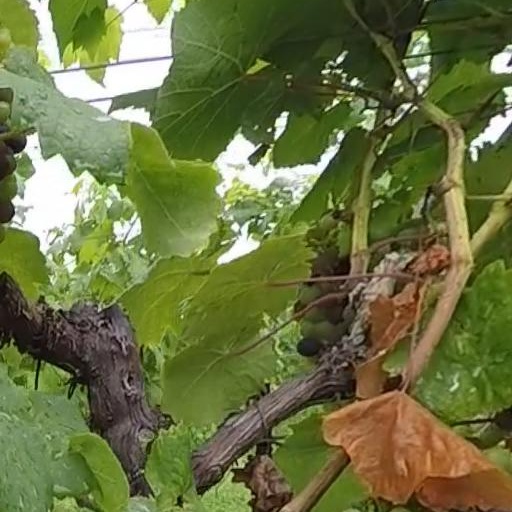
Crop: grape